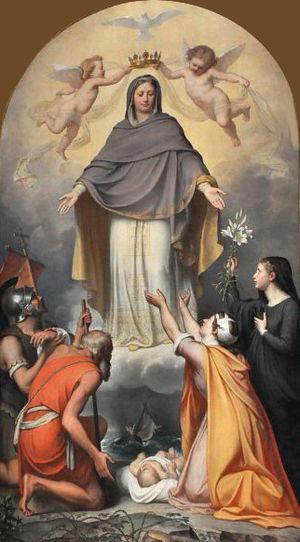
Sébastien Melchior Cornu, né le 6 janvier 1804 à Lyon et mort le 23 octobre 1870 à Longpont, est un peintre français.